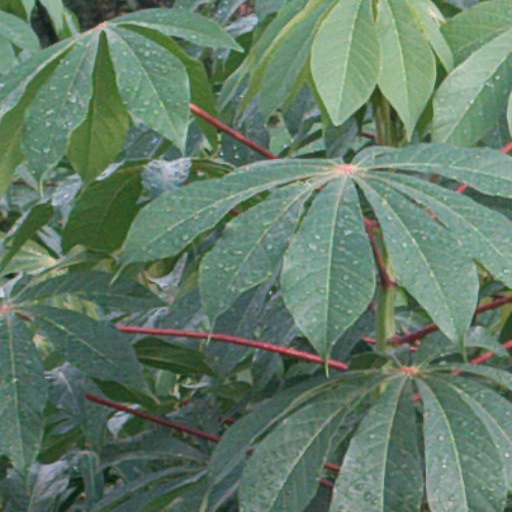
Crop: cassava